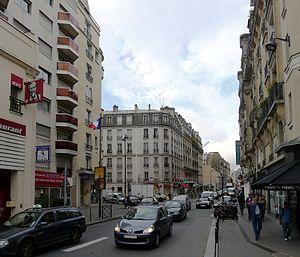
No 351 de la rue de Vaugirard (au niveau du métro Convention) - Paris XV